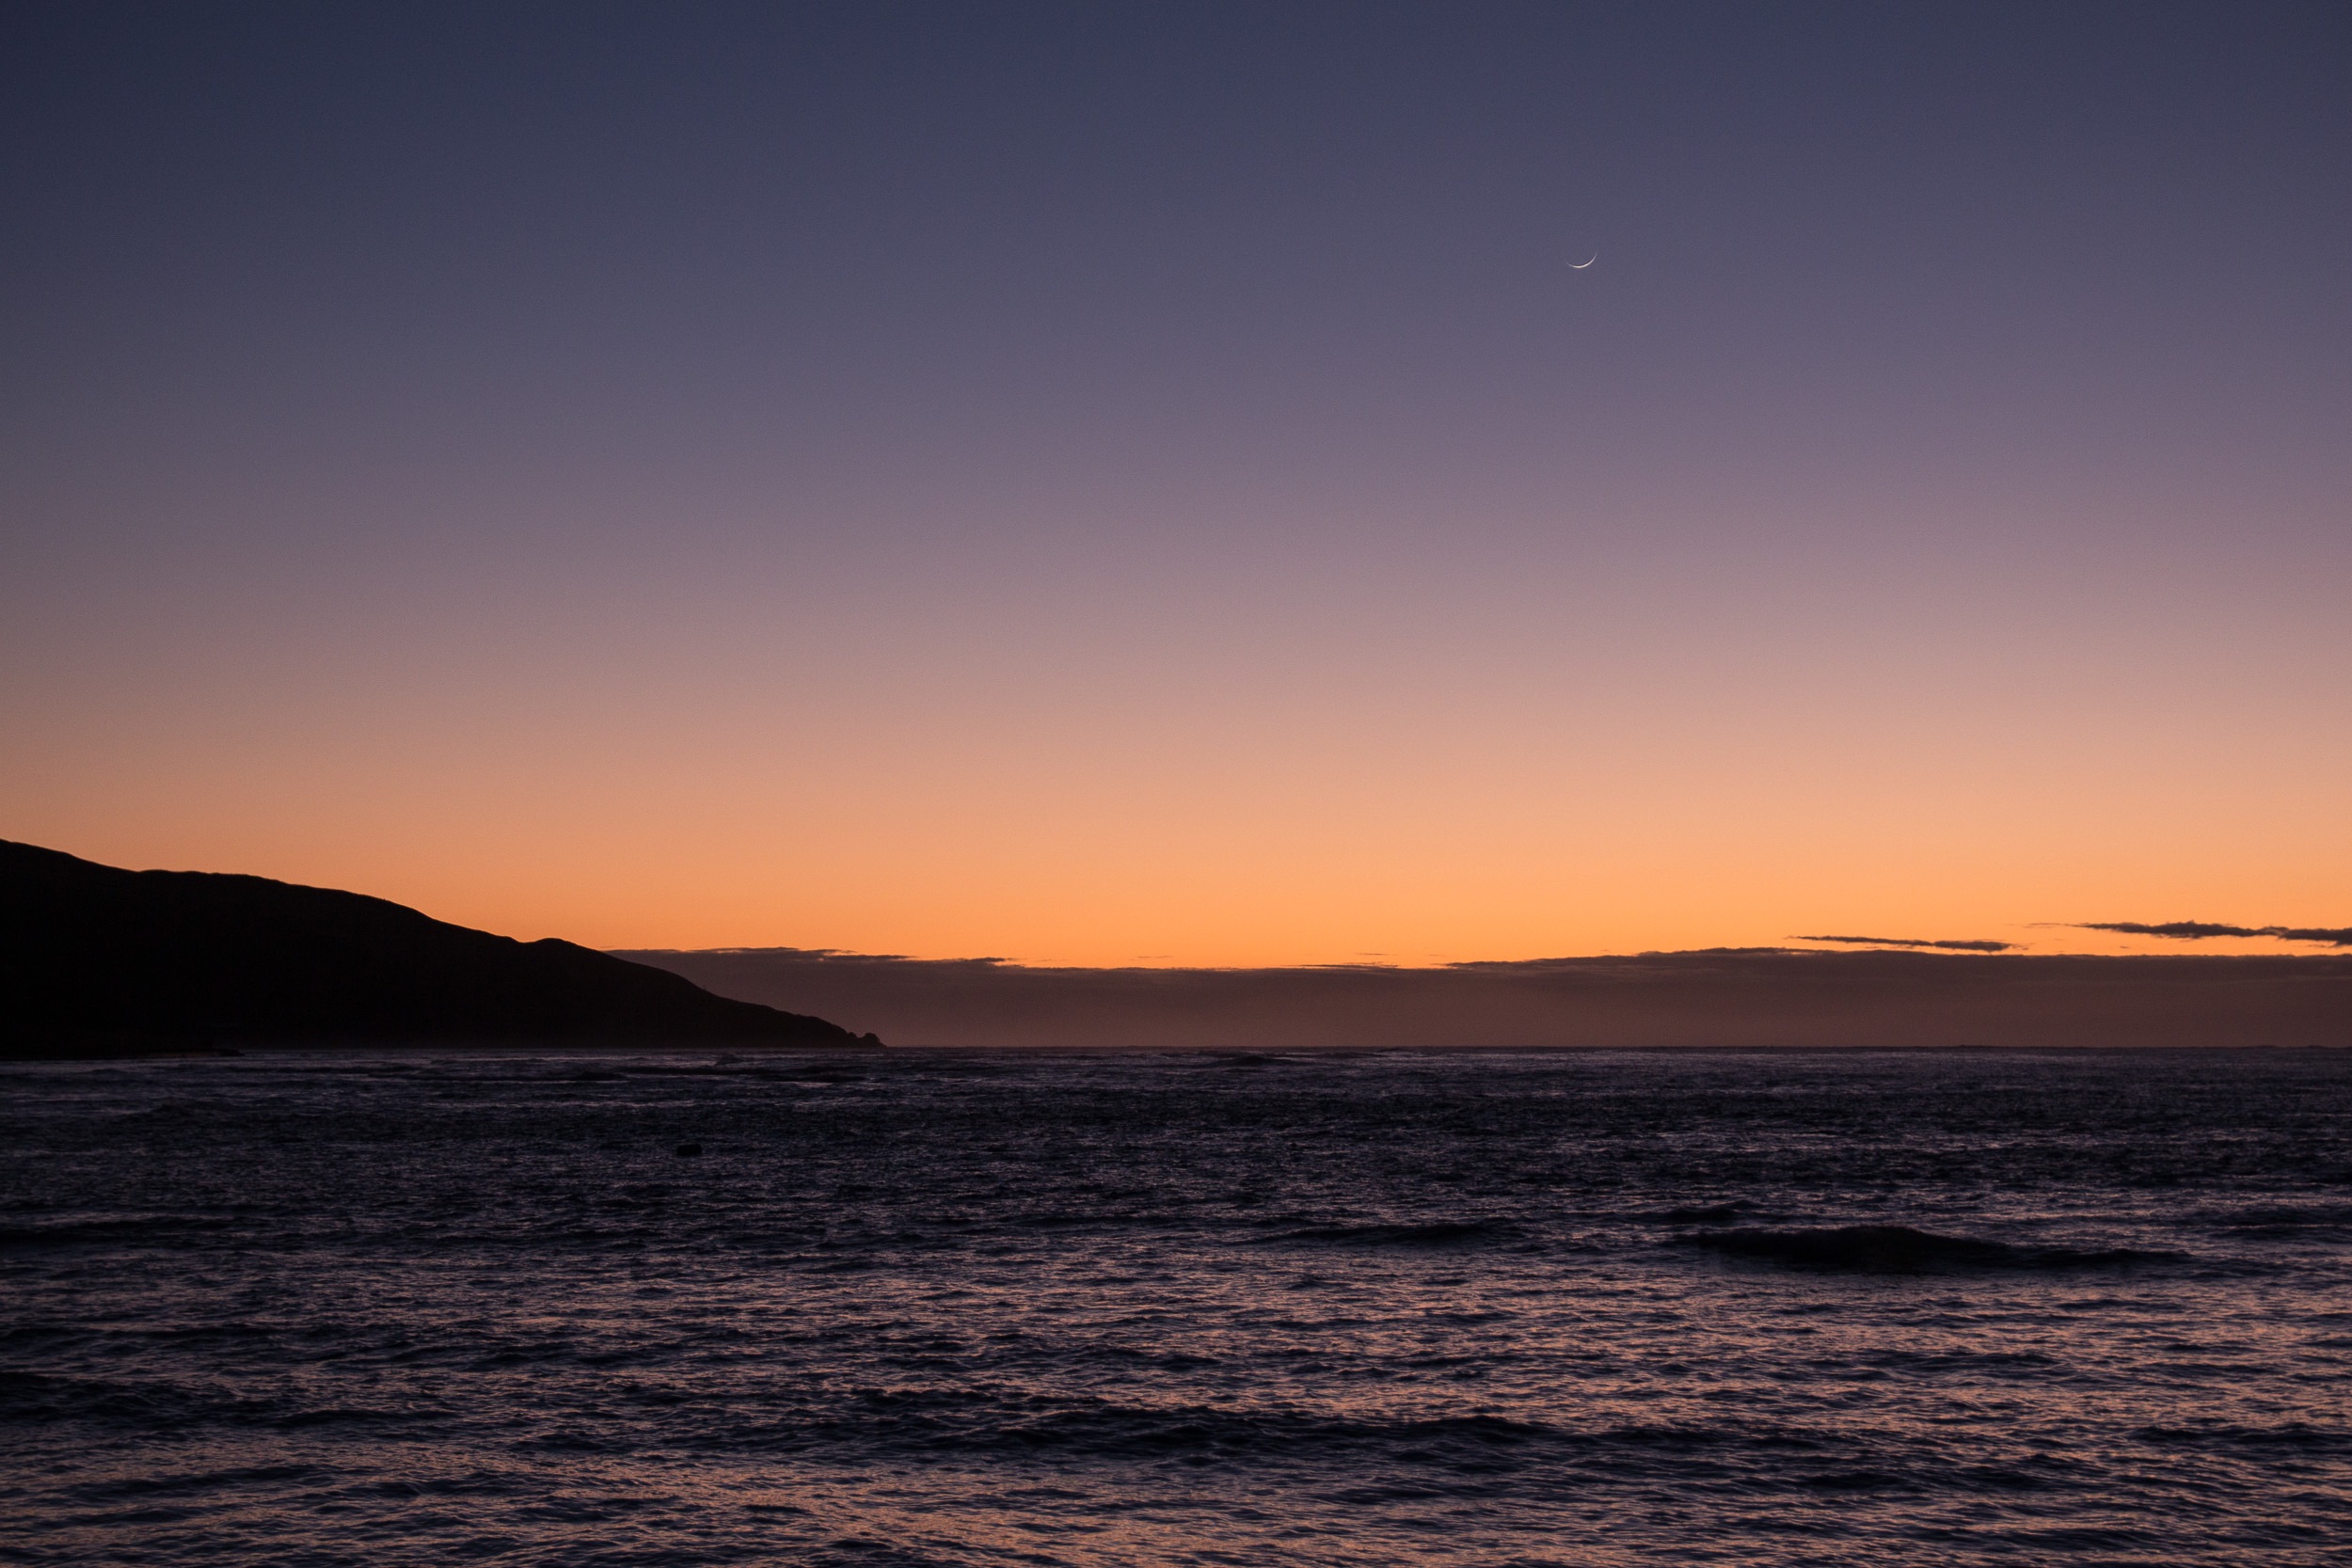
beach, sea, coast, ocean, horizon, cloud, sky, sun, sunrise, sunset, morning, shore, wave, dawn, dusk, evening, bay, body of water, cape, afterglow, wind wave